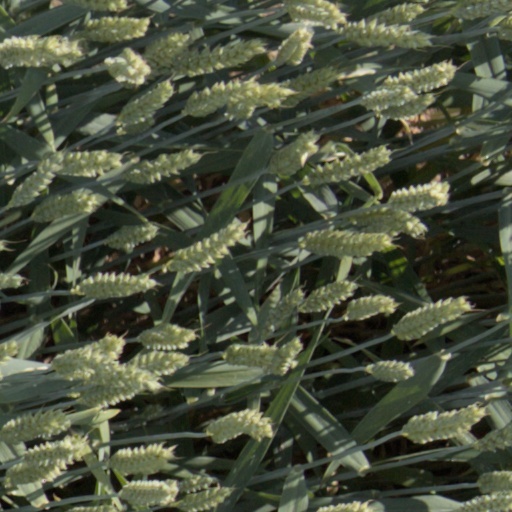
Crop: wheat